White and Poppe

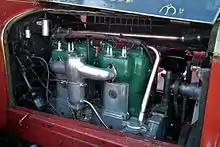
1928 off side (inlet)

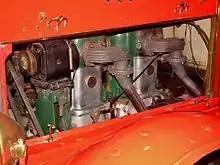
1929 near side (exhaust)

White and Poppe Limited was a proprietary engine building and gearbox manufacturing business established in Coventry in 1899 by Alfred James White (1870-) and Norwegian Peter August Poppe (1870-1933). Many early motor vehicle manufacturers bought in their major components so the company supplied up to 15 customers and employed around 350 people by 1914. Market changes reduced the customer-base but Dennis Brothers, always an important customer, took much of their output and purchased the company in 1919.